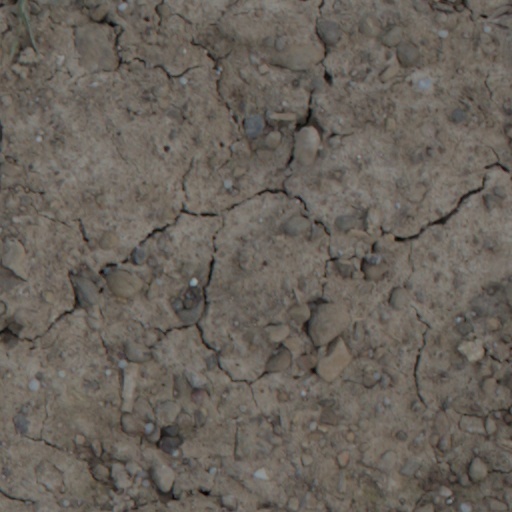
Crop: wheat